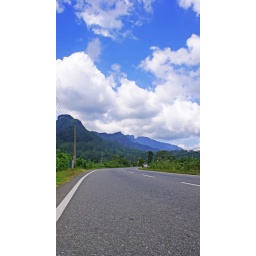
roads in sri lanka central hill country